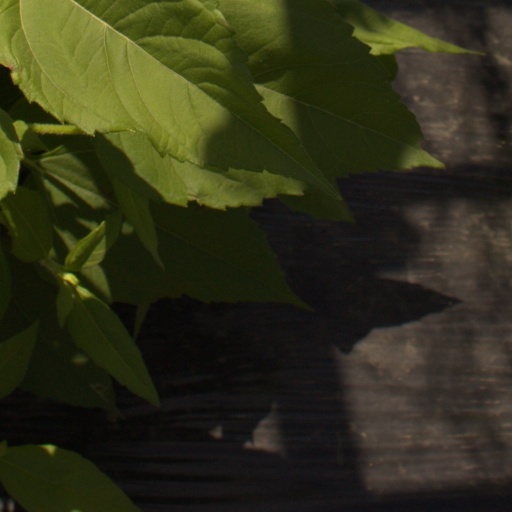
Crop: Jerusalem artichoke